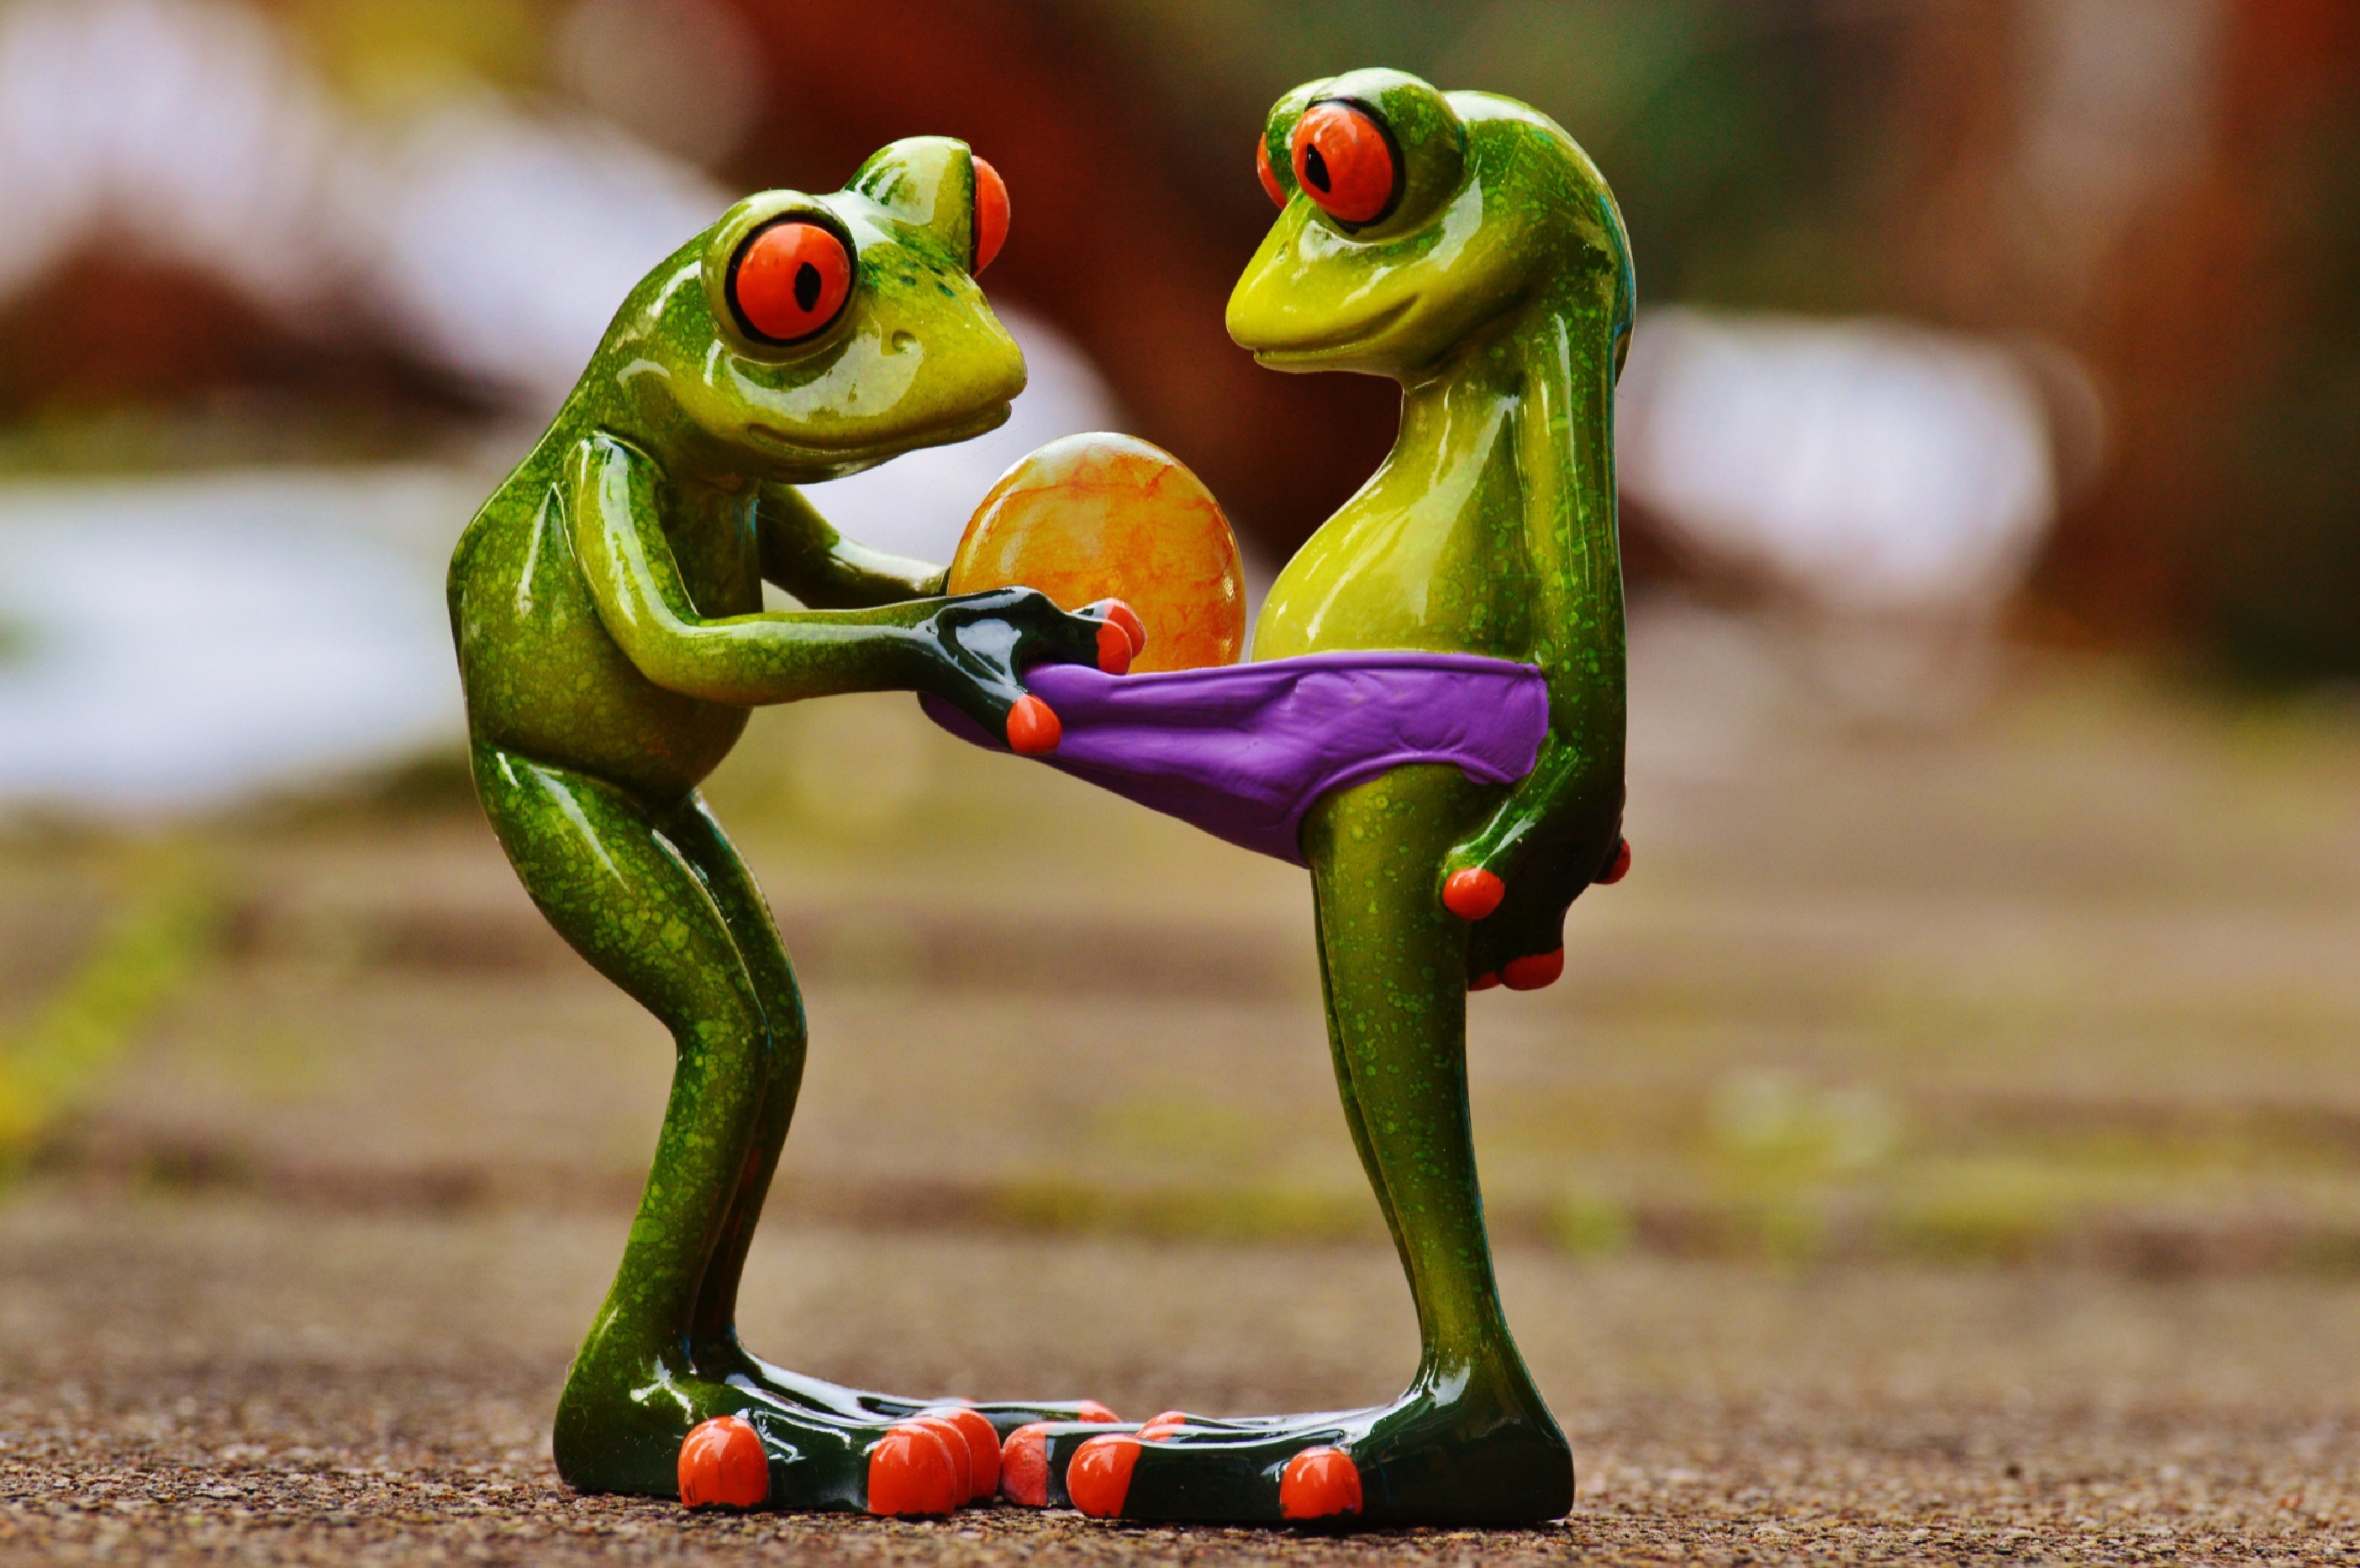
cute, spring, green, color, frog, amphibian, egg, tree frog, figure, vertebrate, funny, easter, colored, curious, greeting card, surprise, happy easter, easter greeting